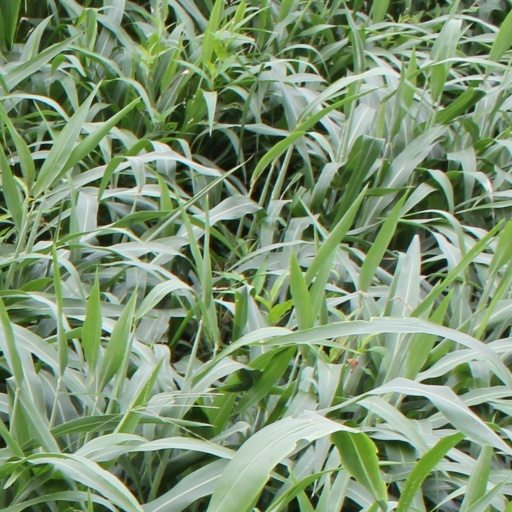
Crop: sorghum